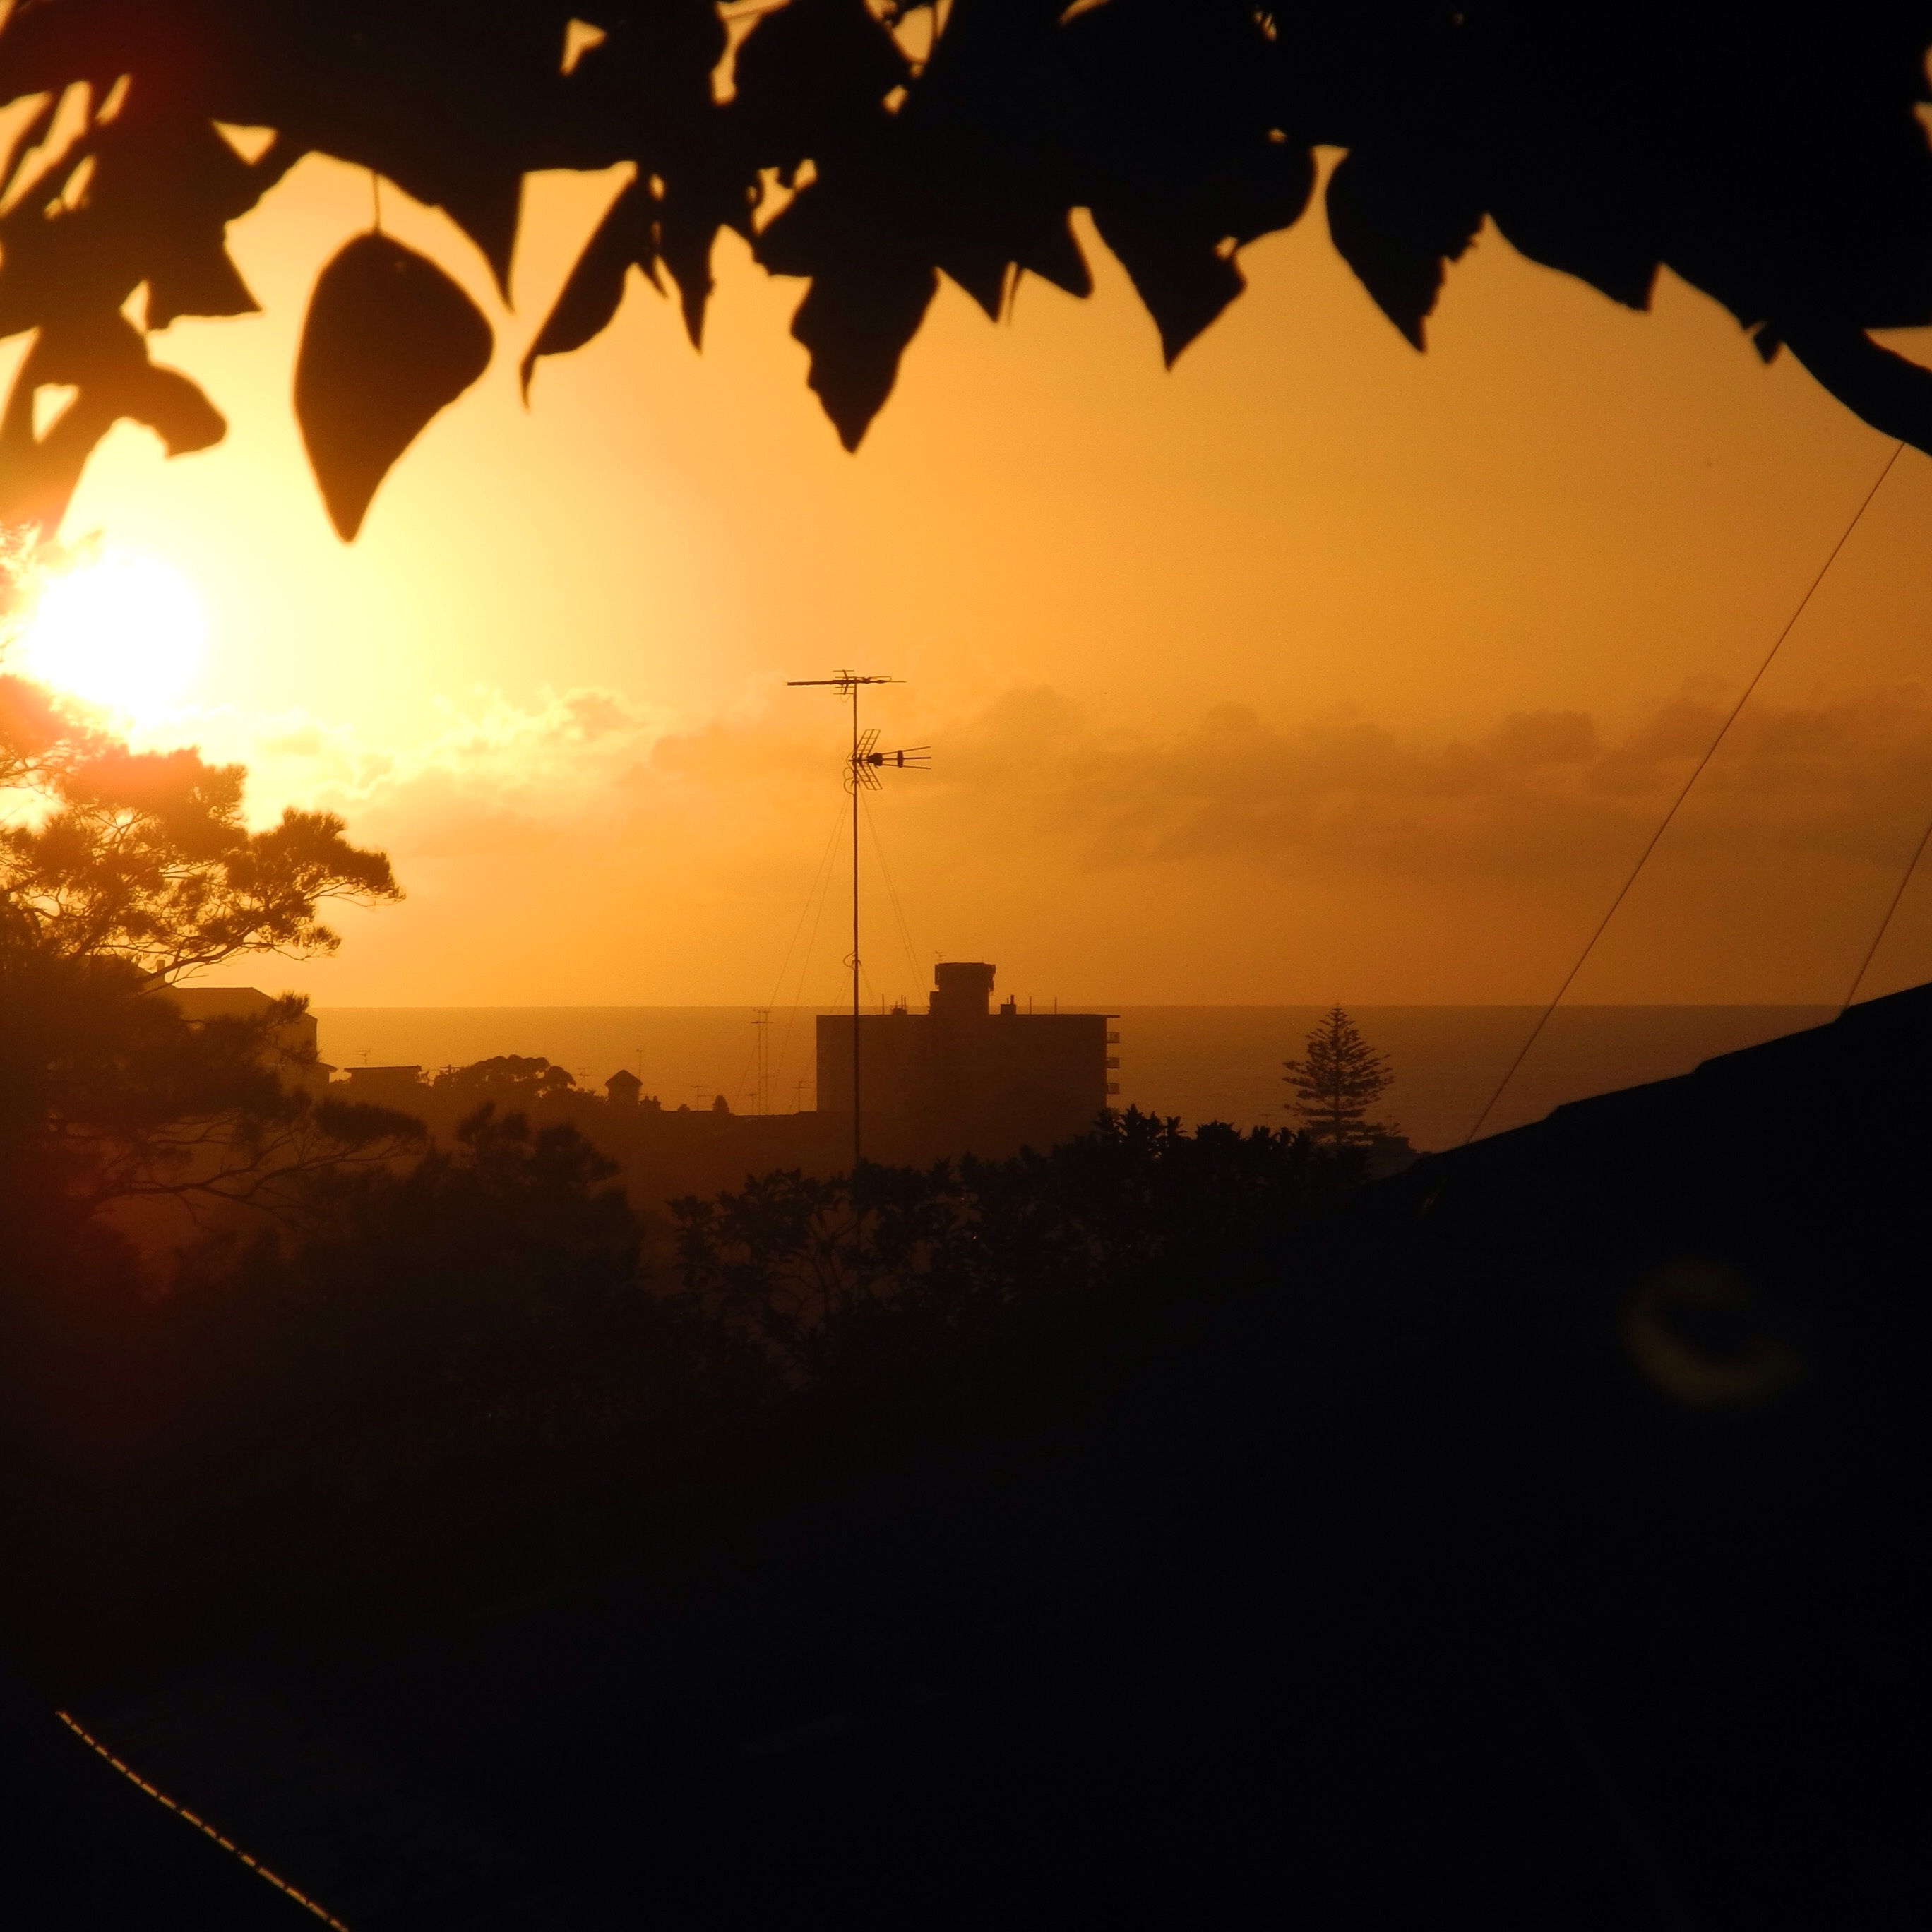
horizon, silhouette, light, cloud, sky, sun, sunrise, sunset, sunlight, morning, dawn, atmosphere, dusk, evening, afterglow, astronomical object, atmospheric phenomenon